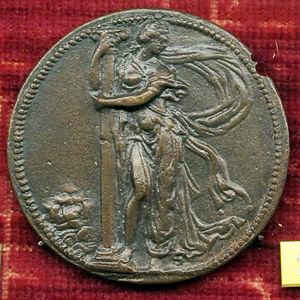
Bindo Altoviti est un banquier italien de la Renaissance, né à Florence en 1491 et mort à Rome en 1556.